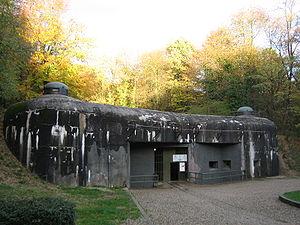
Ouvrage de Schoenenbourg (Bas-Rhin) appartenant à la ligne Maginot. Bloc 7, Entrée des Munitions
Le secteur fortifié de Haguenau est une partie de la ligne Maginot, situé entre le secteur fortifié des Vosges à l'ouest et le secteur fortifié du Bas-Rhin au sud.
La ligne Maginot, du nom du ministre de la Guerre André Maginot, est une ligne de fortifications construite par la France le long de sa frontière avec la Belgique, le Luxembourg, l'Allemagne, la Suisse et l'Italie de 1928 à 1940.